National Zoological Park (United States)

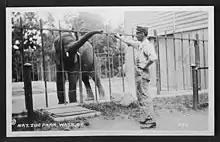
Elephant being fed

The zoo first started as the National Museum's Department of Living Animals in 1886. By an act of Congress on March 2, 1889, for "the advancement of science and the instruction and recreation of the people", the National Zoo was created. In 1890, it became a part of the Smithsonian Institution. Three well-known individuals drew up plans for the zoo: Samuel Langley, third Secretary of the Smithsonian; William Temple Hornaday, noted conservationist and head of the Smithsonian's vertebrate division; and Frederick Law Olmsted, the premier landscape architect of his day. William T. Hornaday was the park's first director and curator of all 185 animals when the park was first opened and took office on May 6, 1889. Together, they designed a new zoo to exhibit animals for the public and to serve as a refuge for wildlife, such as bison and beaver, which were rapidly vanishing from North America. For the first several decades, however, the zoo was managed closely by anthropologist Dr. Frank Baker, who navigated the zoo through many challenges and enlisted the zoo in many cultural projects. For a thorough history of the zoo from the 1880s to 1920s, see Daniel Vandersommers's 2023 book "Entangled Encounters at the National Zoo."